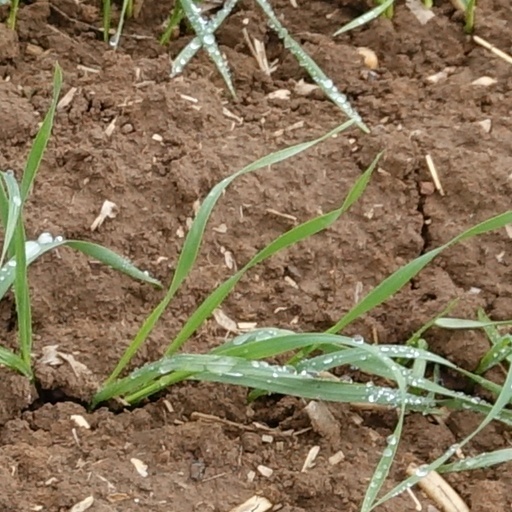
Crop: wheat